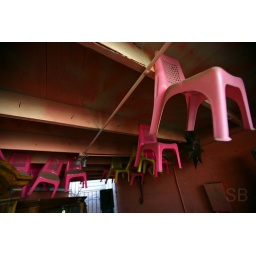
The pink chairs were hung from the ceiling with care, in hopes that a buyer would soon here appear.